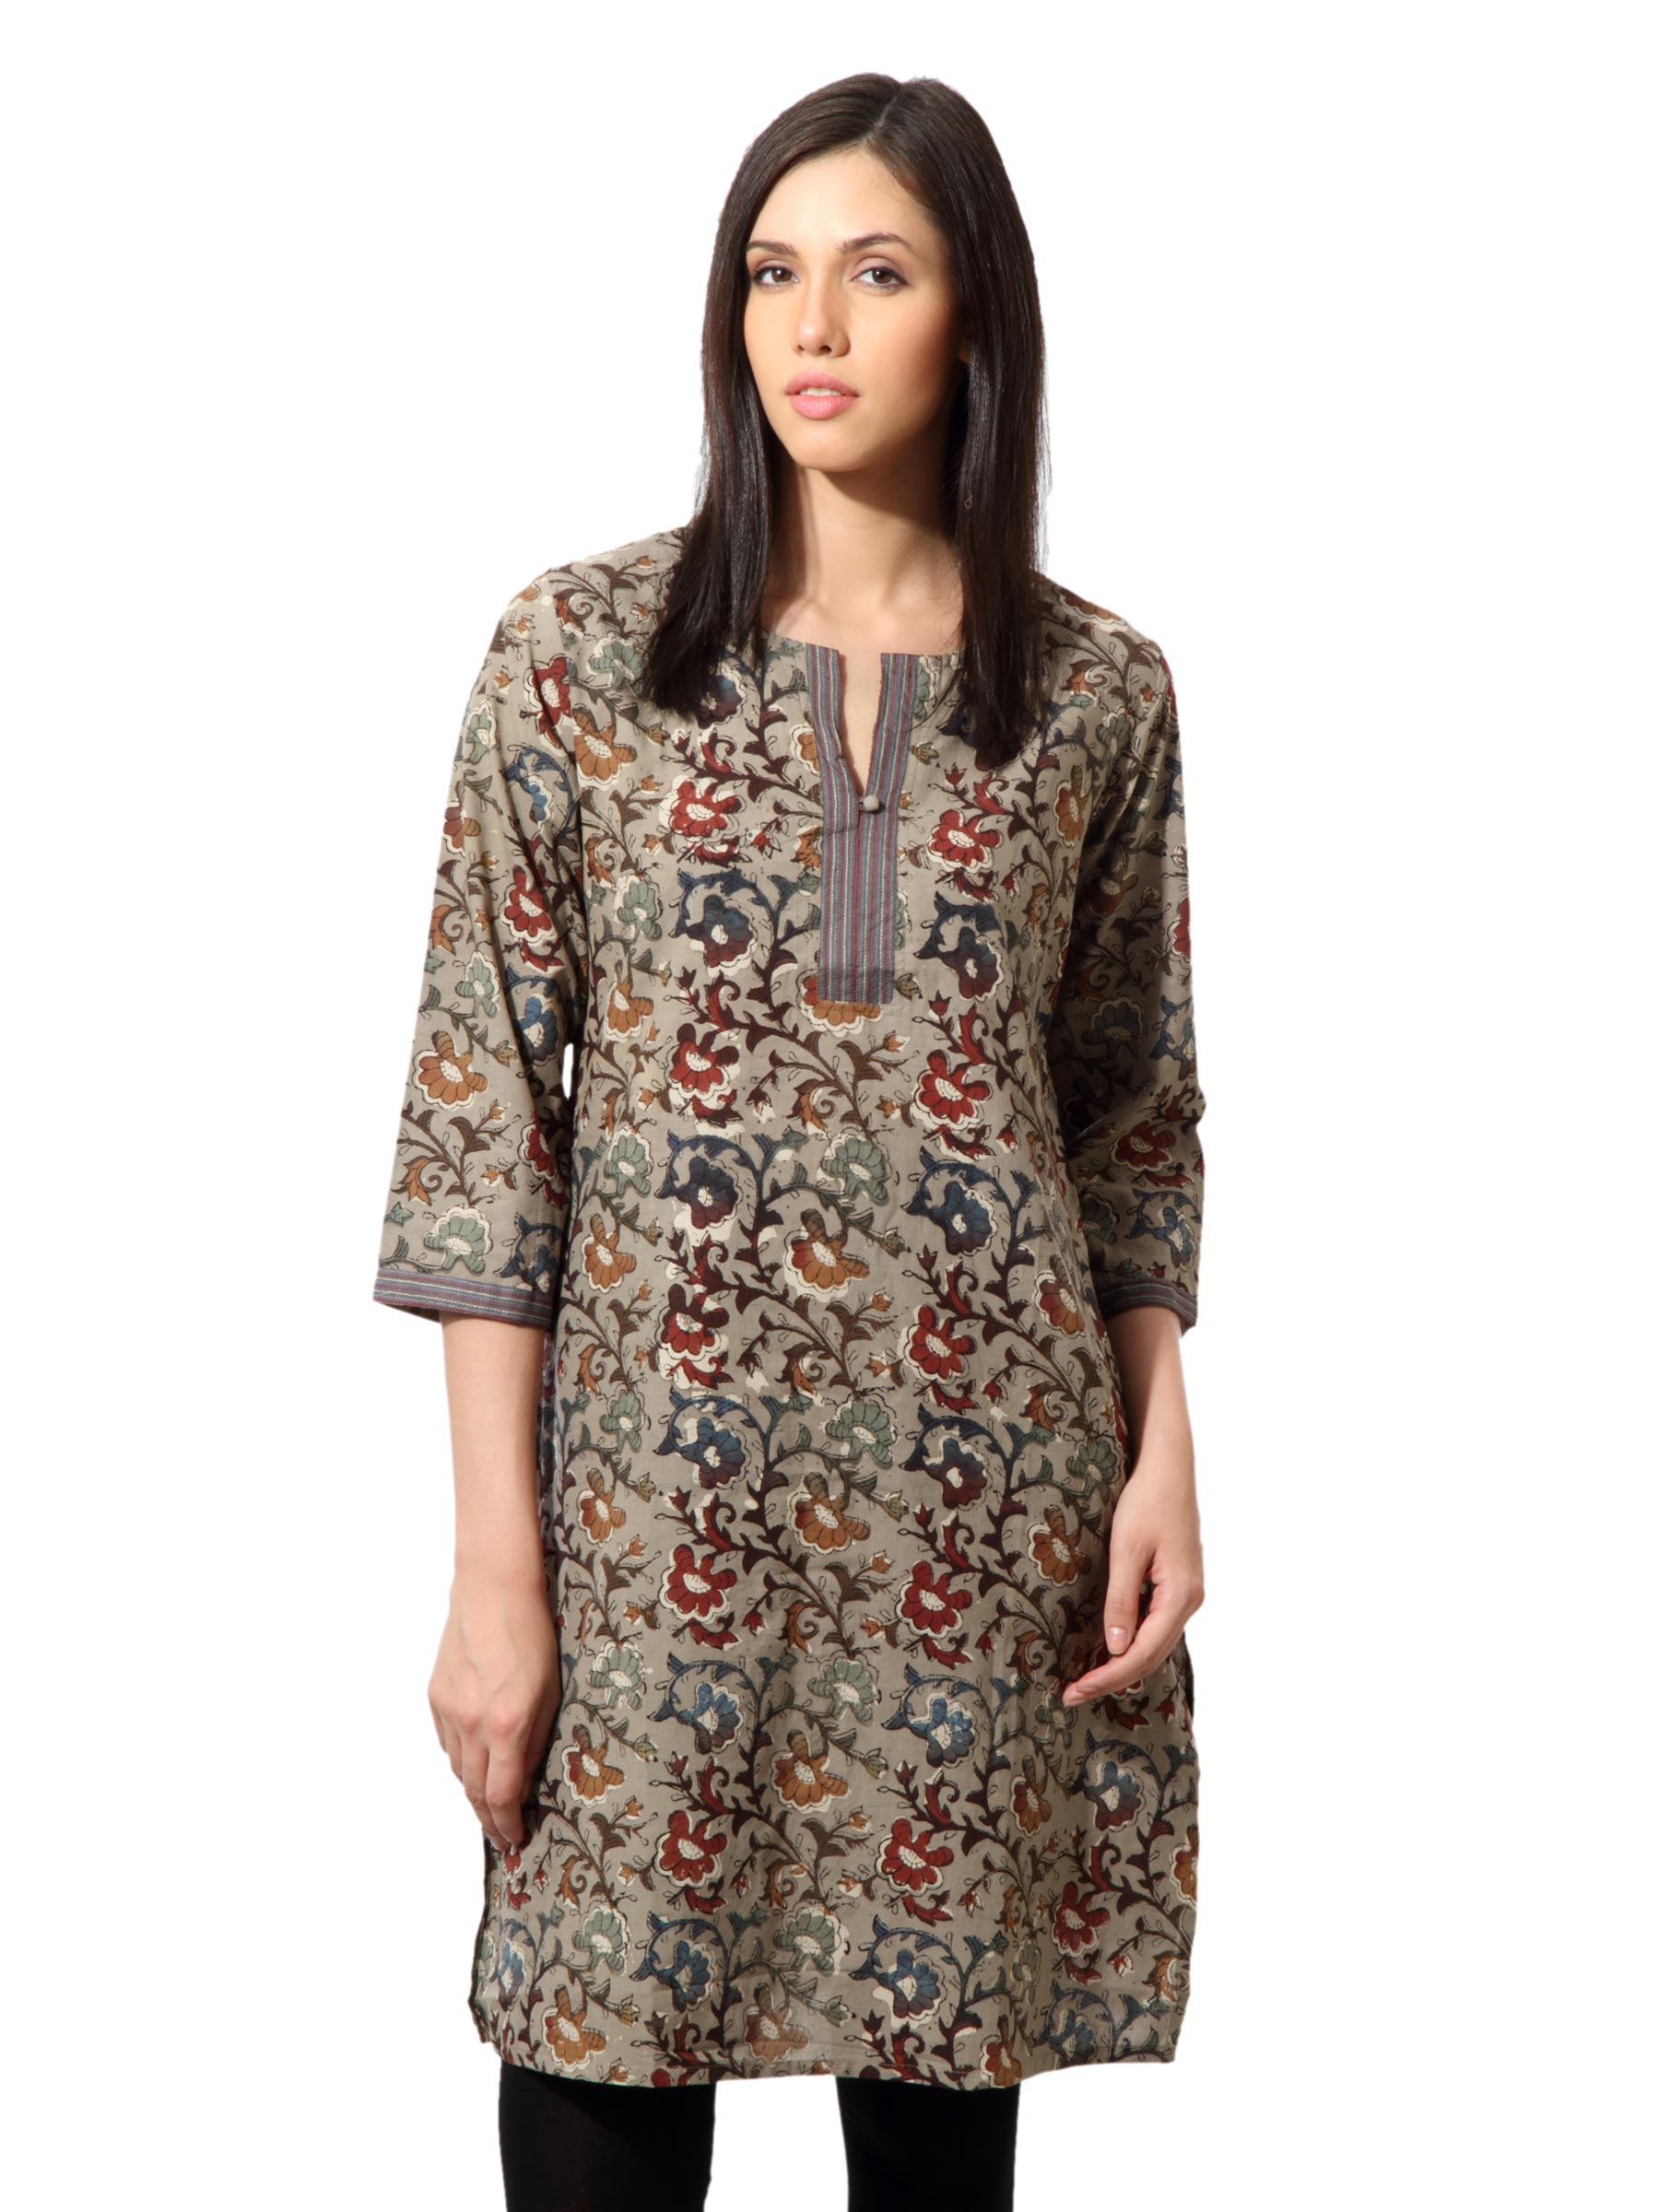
Fabindia Women Printed Grey Kurta
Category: Apparel / Topwear / Kurtas
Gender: Women
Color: Grey
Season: Summer 2012
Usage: Ethnic